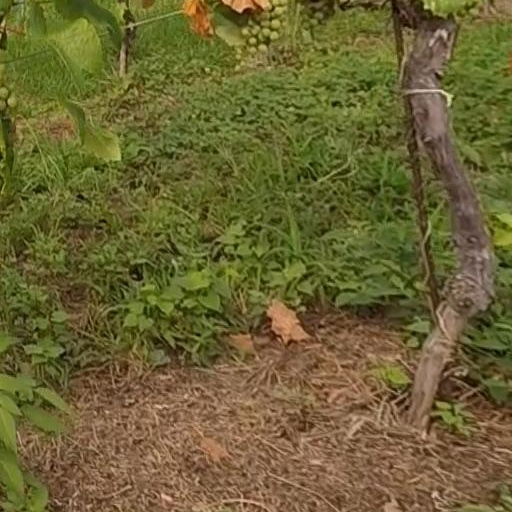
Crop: grape